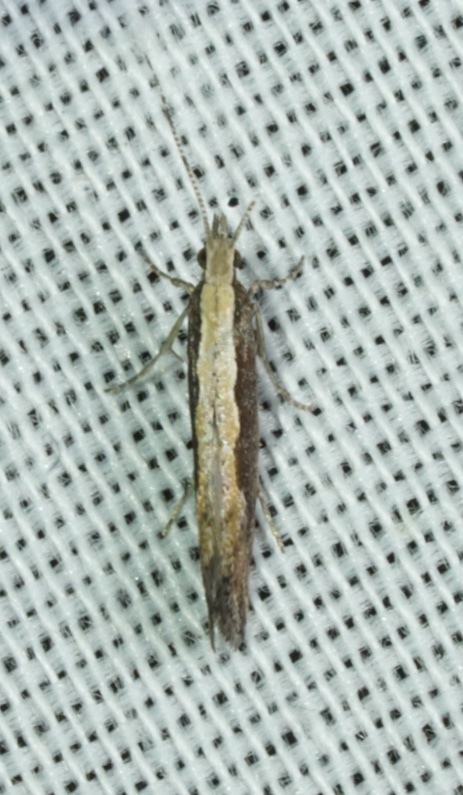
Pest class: diamondback_moth